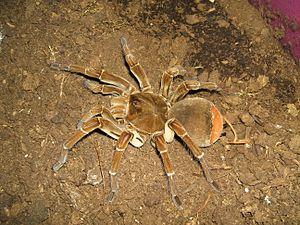
Theraphosa stirmi est une espèce d'araignées mygalomorphes de la famille des Theraphosidae.
Theraphosa est un genre d'araignées mygalomorphes de la famille des Theraphosidae.